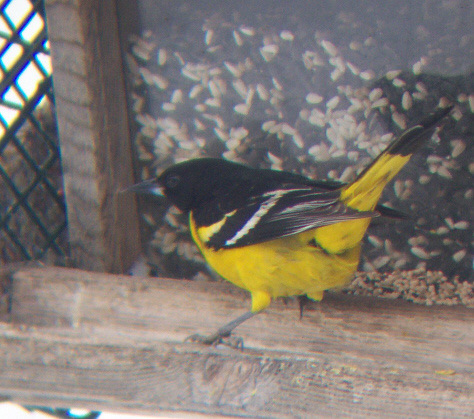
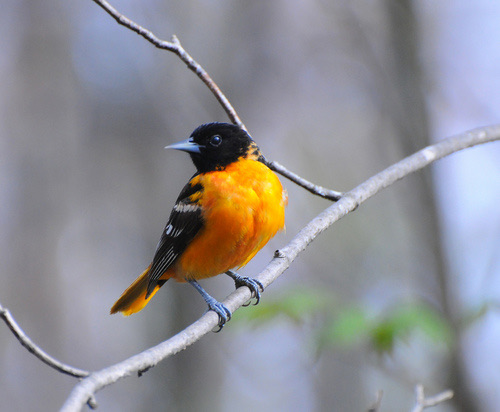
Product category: misc
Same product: yes